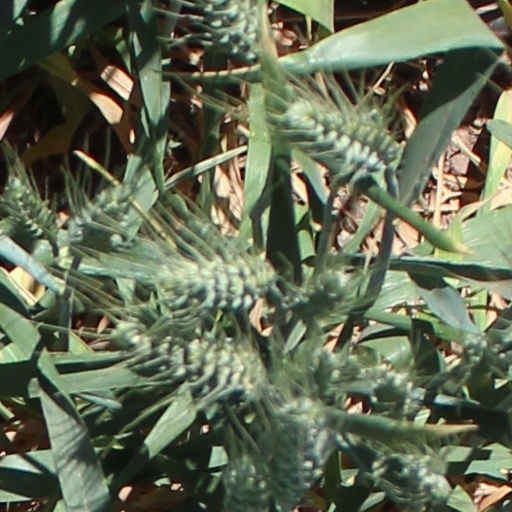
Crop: wheat